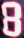
Number: 8